18th-century London

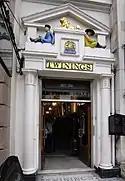
Entrance to the Twinings tea shop, which has operated on the Strand since the early 18th century

The Royal Society of Arts was founded in 1754 in Crane Court. In 1774, they moved into their current address on John Adam Street. The Royal Academy was established in 1768 at Somerset House as an art school that ran a regular exhibition of artworks by its members. Its first president was the painter Joshua Reynolds, and its pupils included J. M. W. Turner and John Constable. Popular London portrait artists included Arthur Devis, John Wootton, Allan Ramsay, Johann Zoffany, Thomas Gainsborough, and Joshua Reynolds. William Hogarth created satirical paintings such as "A Rake's Progress" that became famous as engraved prints. James Barry created early Romantic paintings.